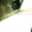
Label: cat